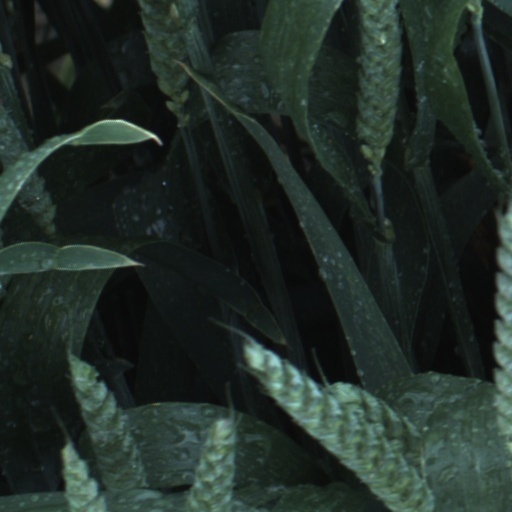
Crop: wheat